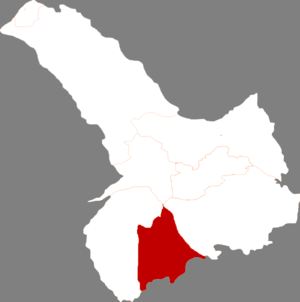
La bannière de Hure est une subdivision administrative de la région autonome de Mongolie-Intérieure en Chine. Elle est placée sous la juridiction de la ville-préfecture de Tongliao.